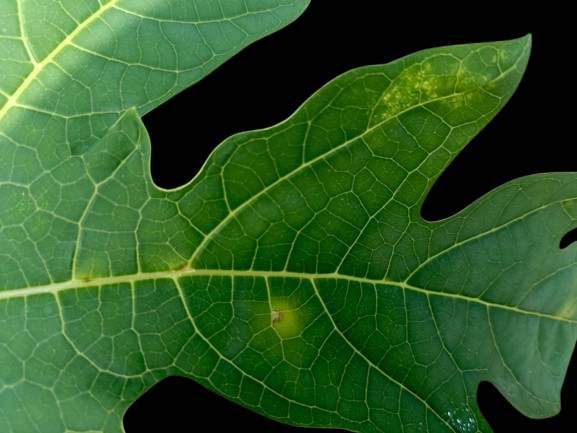
Crop: Papaya
Label: Pathogen_symptoms